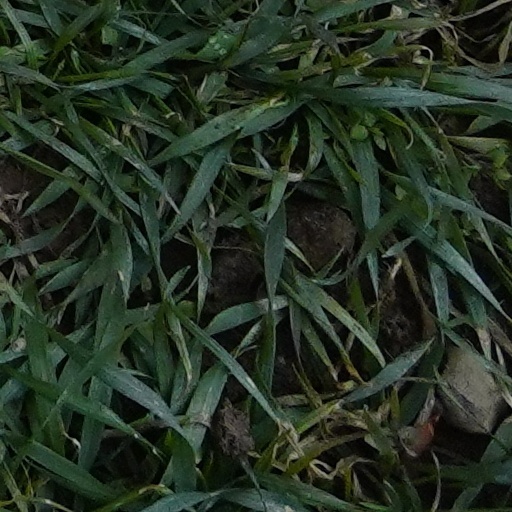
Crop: wheat